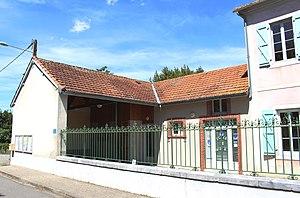
École de Marsac (Hautes-Pyrénées)
Marsac est une commune française située dans le département des Hautes-Pyrénées, en région Occitanie.